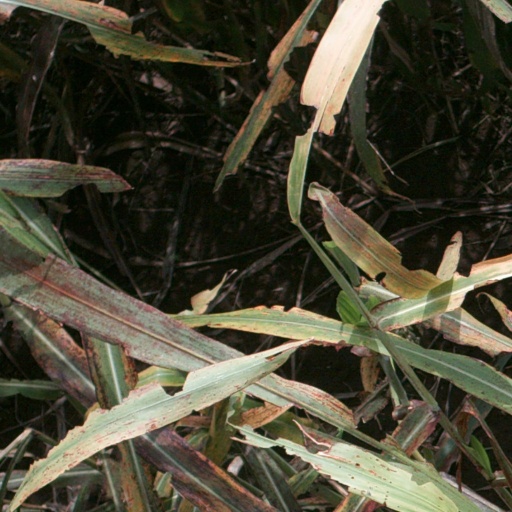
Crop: sorghum